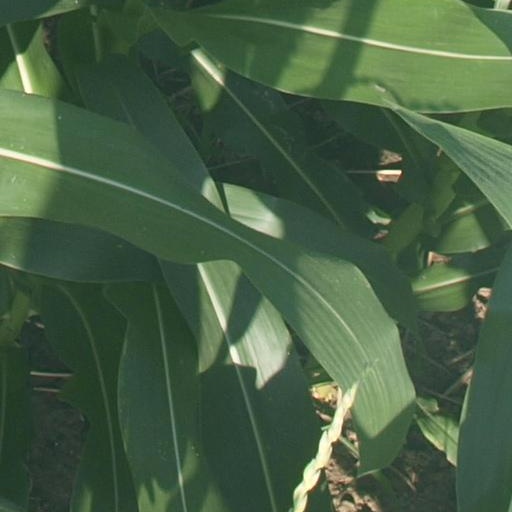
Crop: maize; corn